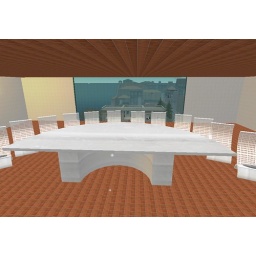
12 seats around a semi-circular table allowing every attendee a clear view of the presenter.